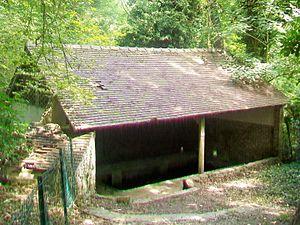
Le lavoir de Jouy-le-Comte, au bout d'une courte impasse depuis la rue du maréchal Joffre, à peu de distance au nord de l'église. Ce lavoir est alimenté par une source.